Nafpaktos

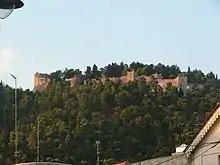
The Venetian fortress.

In 1361 the town was captured by the Catalans of the Duchy of Athens. In 1376 or 1377 it fell to John Bua Spata, an Albanian despot of Arta.